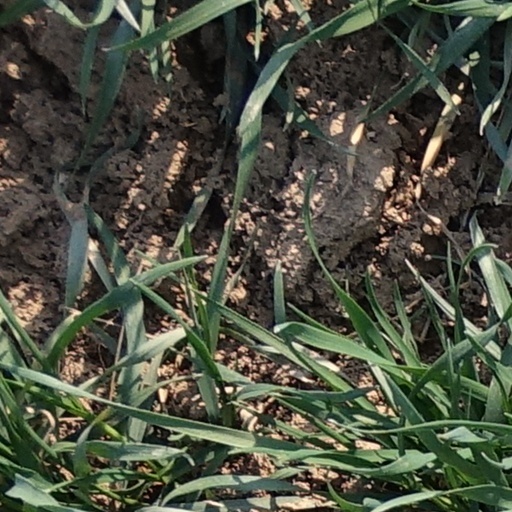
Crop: wheat